Leaf

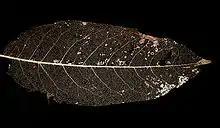
Vein skeleton of a leaf. Veins contain lignin that make them harder to degrade for microorganisms.

The internal organization of most kinds of leaves has evolved to maximize exposure of the photosynthetic organelles (chloroplasts) to light and to increase the absorption of while at the same time controlling water loss. Their surfaces are waterproofed by the plant cuticle, and gas exchange between the mesophyll cells and the atmosphere is controlled by minute (length and width measured in tens of μm) stomata which open or close to regulate the rate exchange of , oxygen (O), and water vapor into and out of the internal intercellular space system. Stomatal opening is controlled by the turgor pressure in a pair of guard cells that surround the stomatal aperture. In any square centimeter of a plant leaf, there may be from 1,000 to 100,000 stomata.